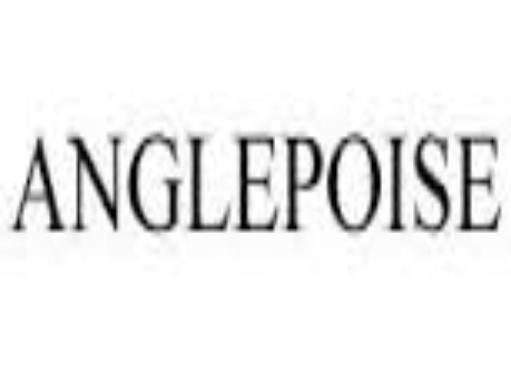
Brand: anglepoise
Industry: Necessities